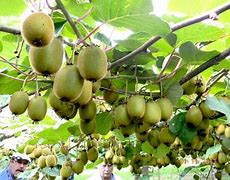
Label: Kiwi